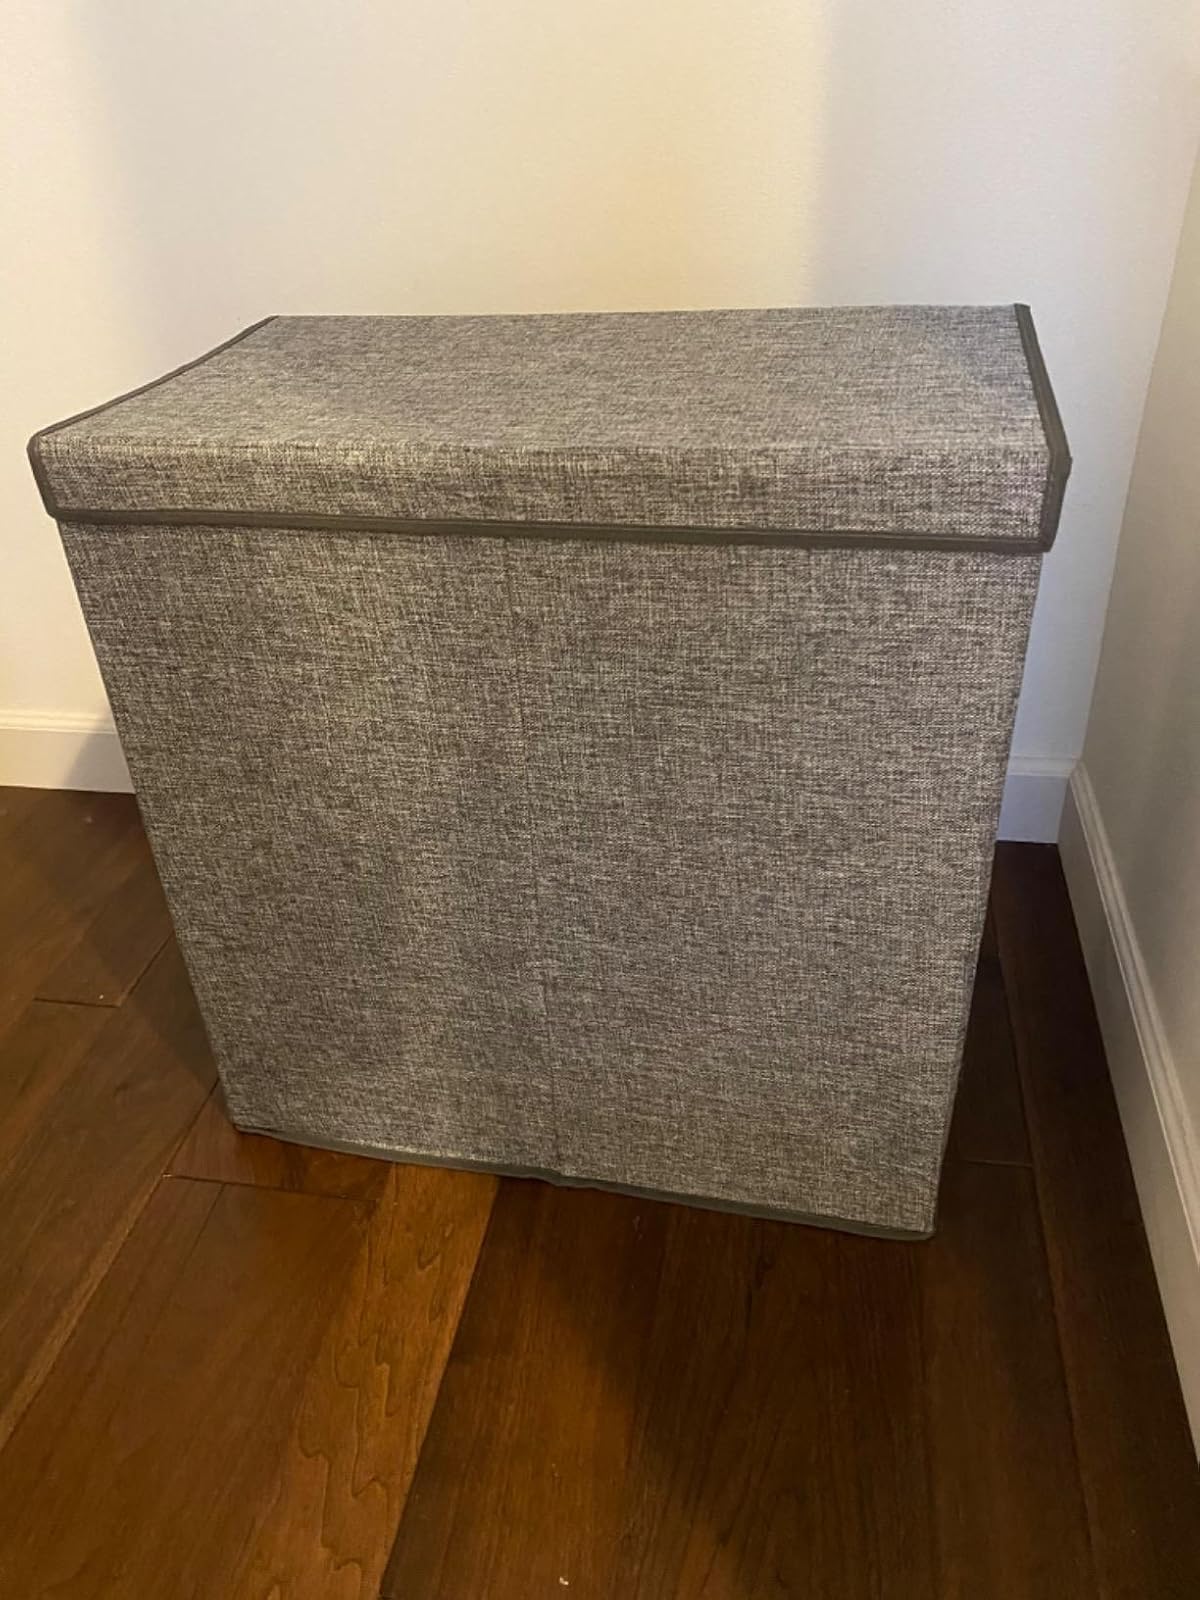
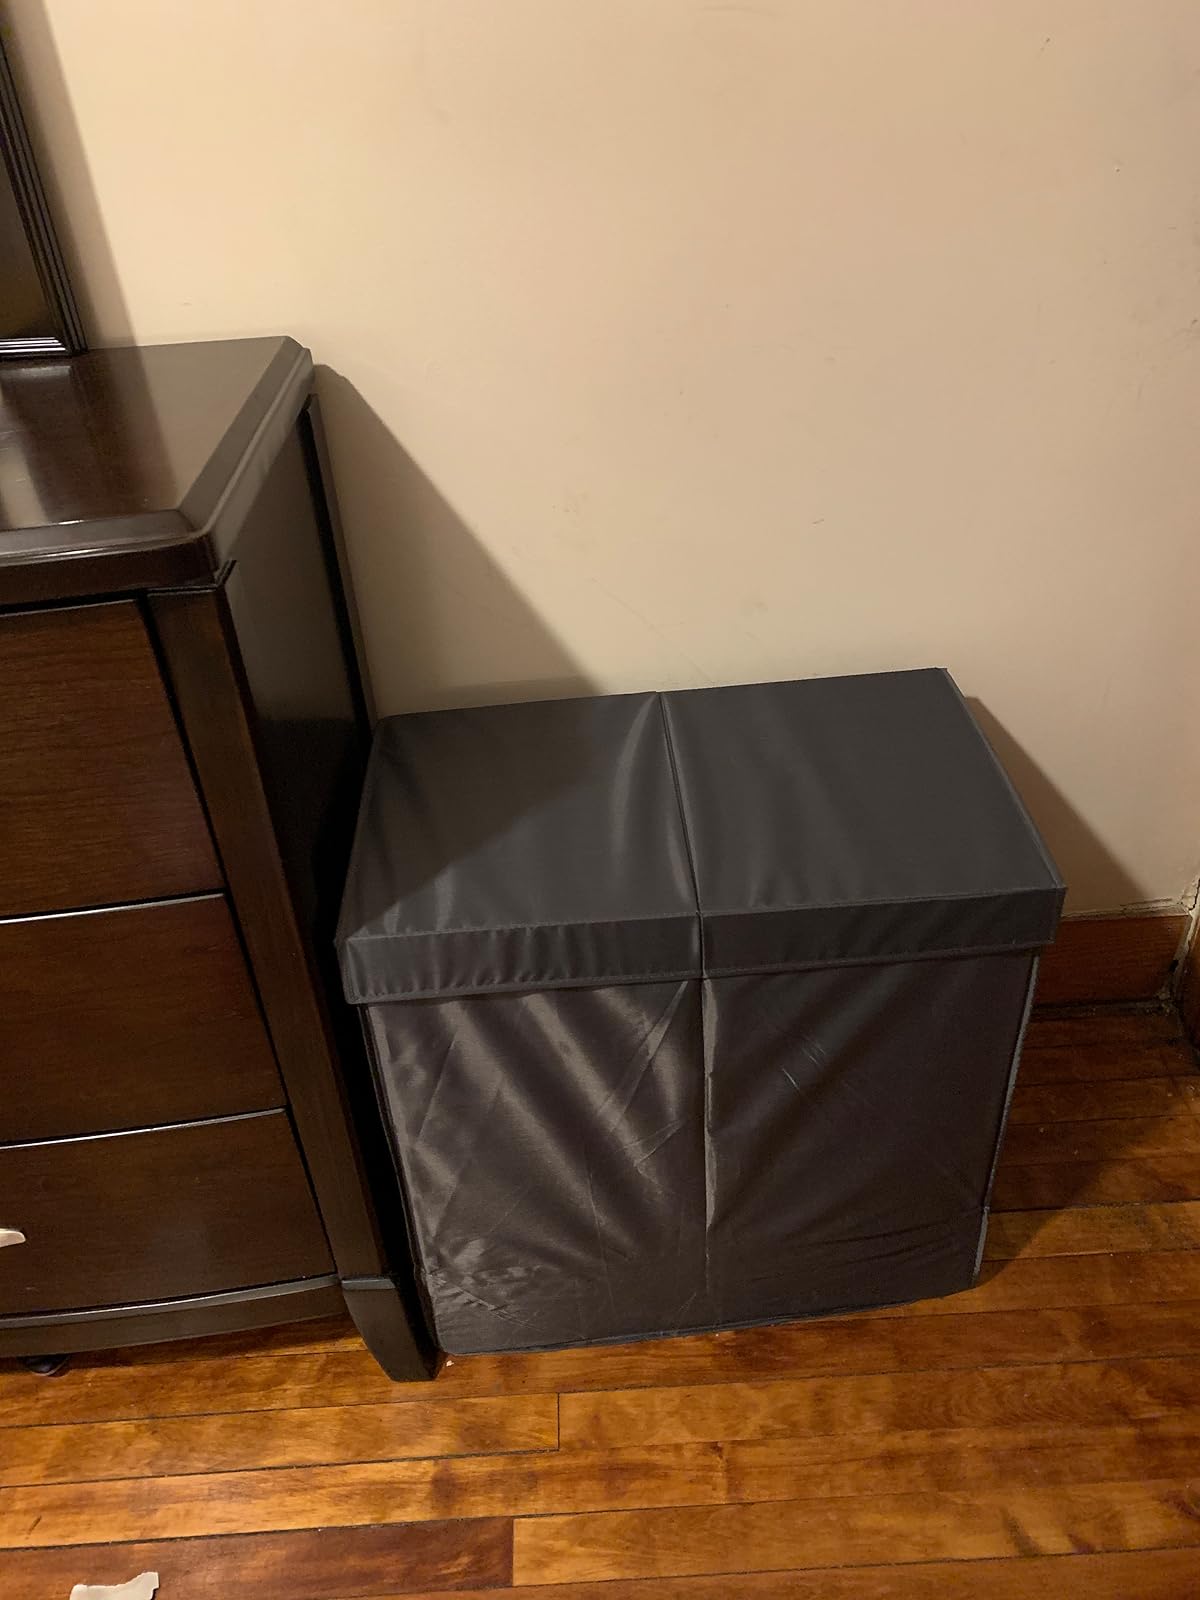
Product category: items_hamper
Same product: yes